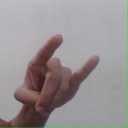
अक्षर: च